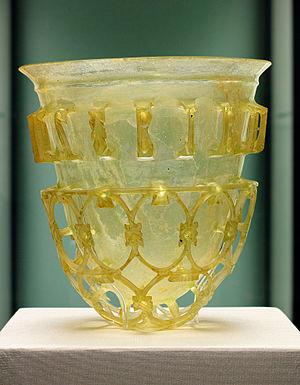
Gobelet en verre romain de la seconde moitié du IVe siècle, trouvée à Cologne, en Allemagne et conservée à la Staatliche Antikensammlung. Ce type de gobelet est dit diatret. Il n'en existe plus qu'une cinquantaine, généralement brisés. On peut lire en haut du gobelet Bibe multis annis (Bois et tu vivras des années)."
Les Collections d'antiquités de l'État sont un musée de Munich, consacré aux antiquités grecques, romaines et étrusques. Situé sur la place Royale, il forme avec la Glyptothèque, à laquelle il fait face, un complexe architectural et muséal.